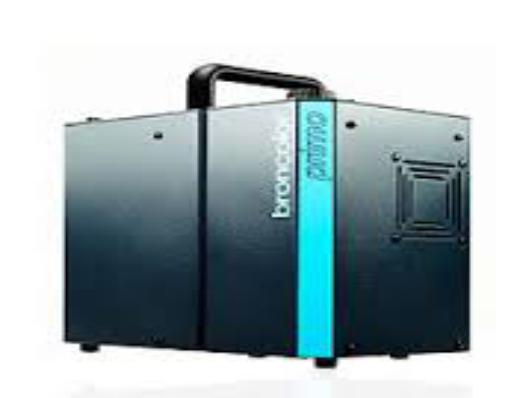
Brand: Bron Elektronik
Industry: Electronic